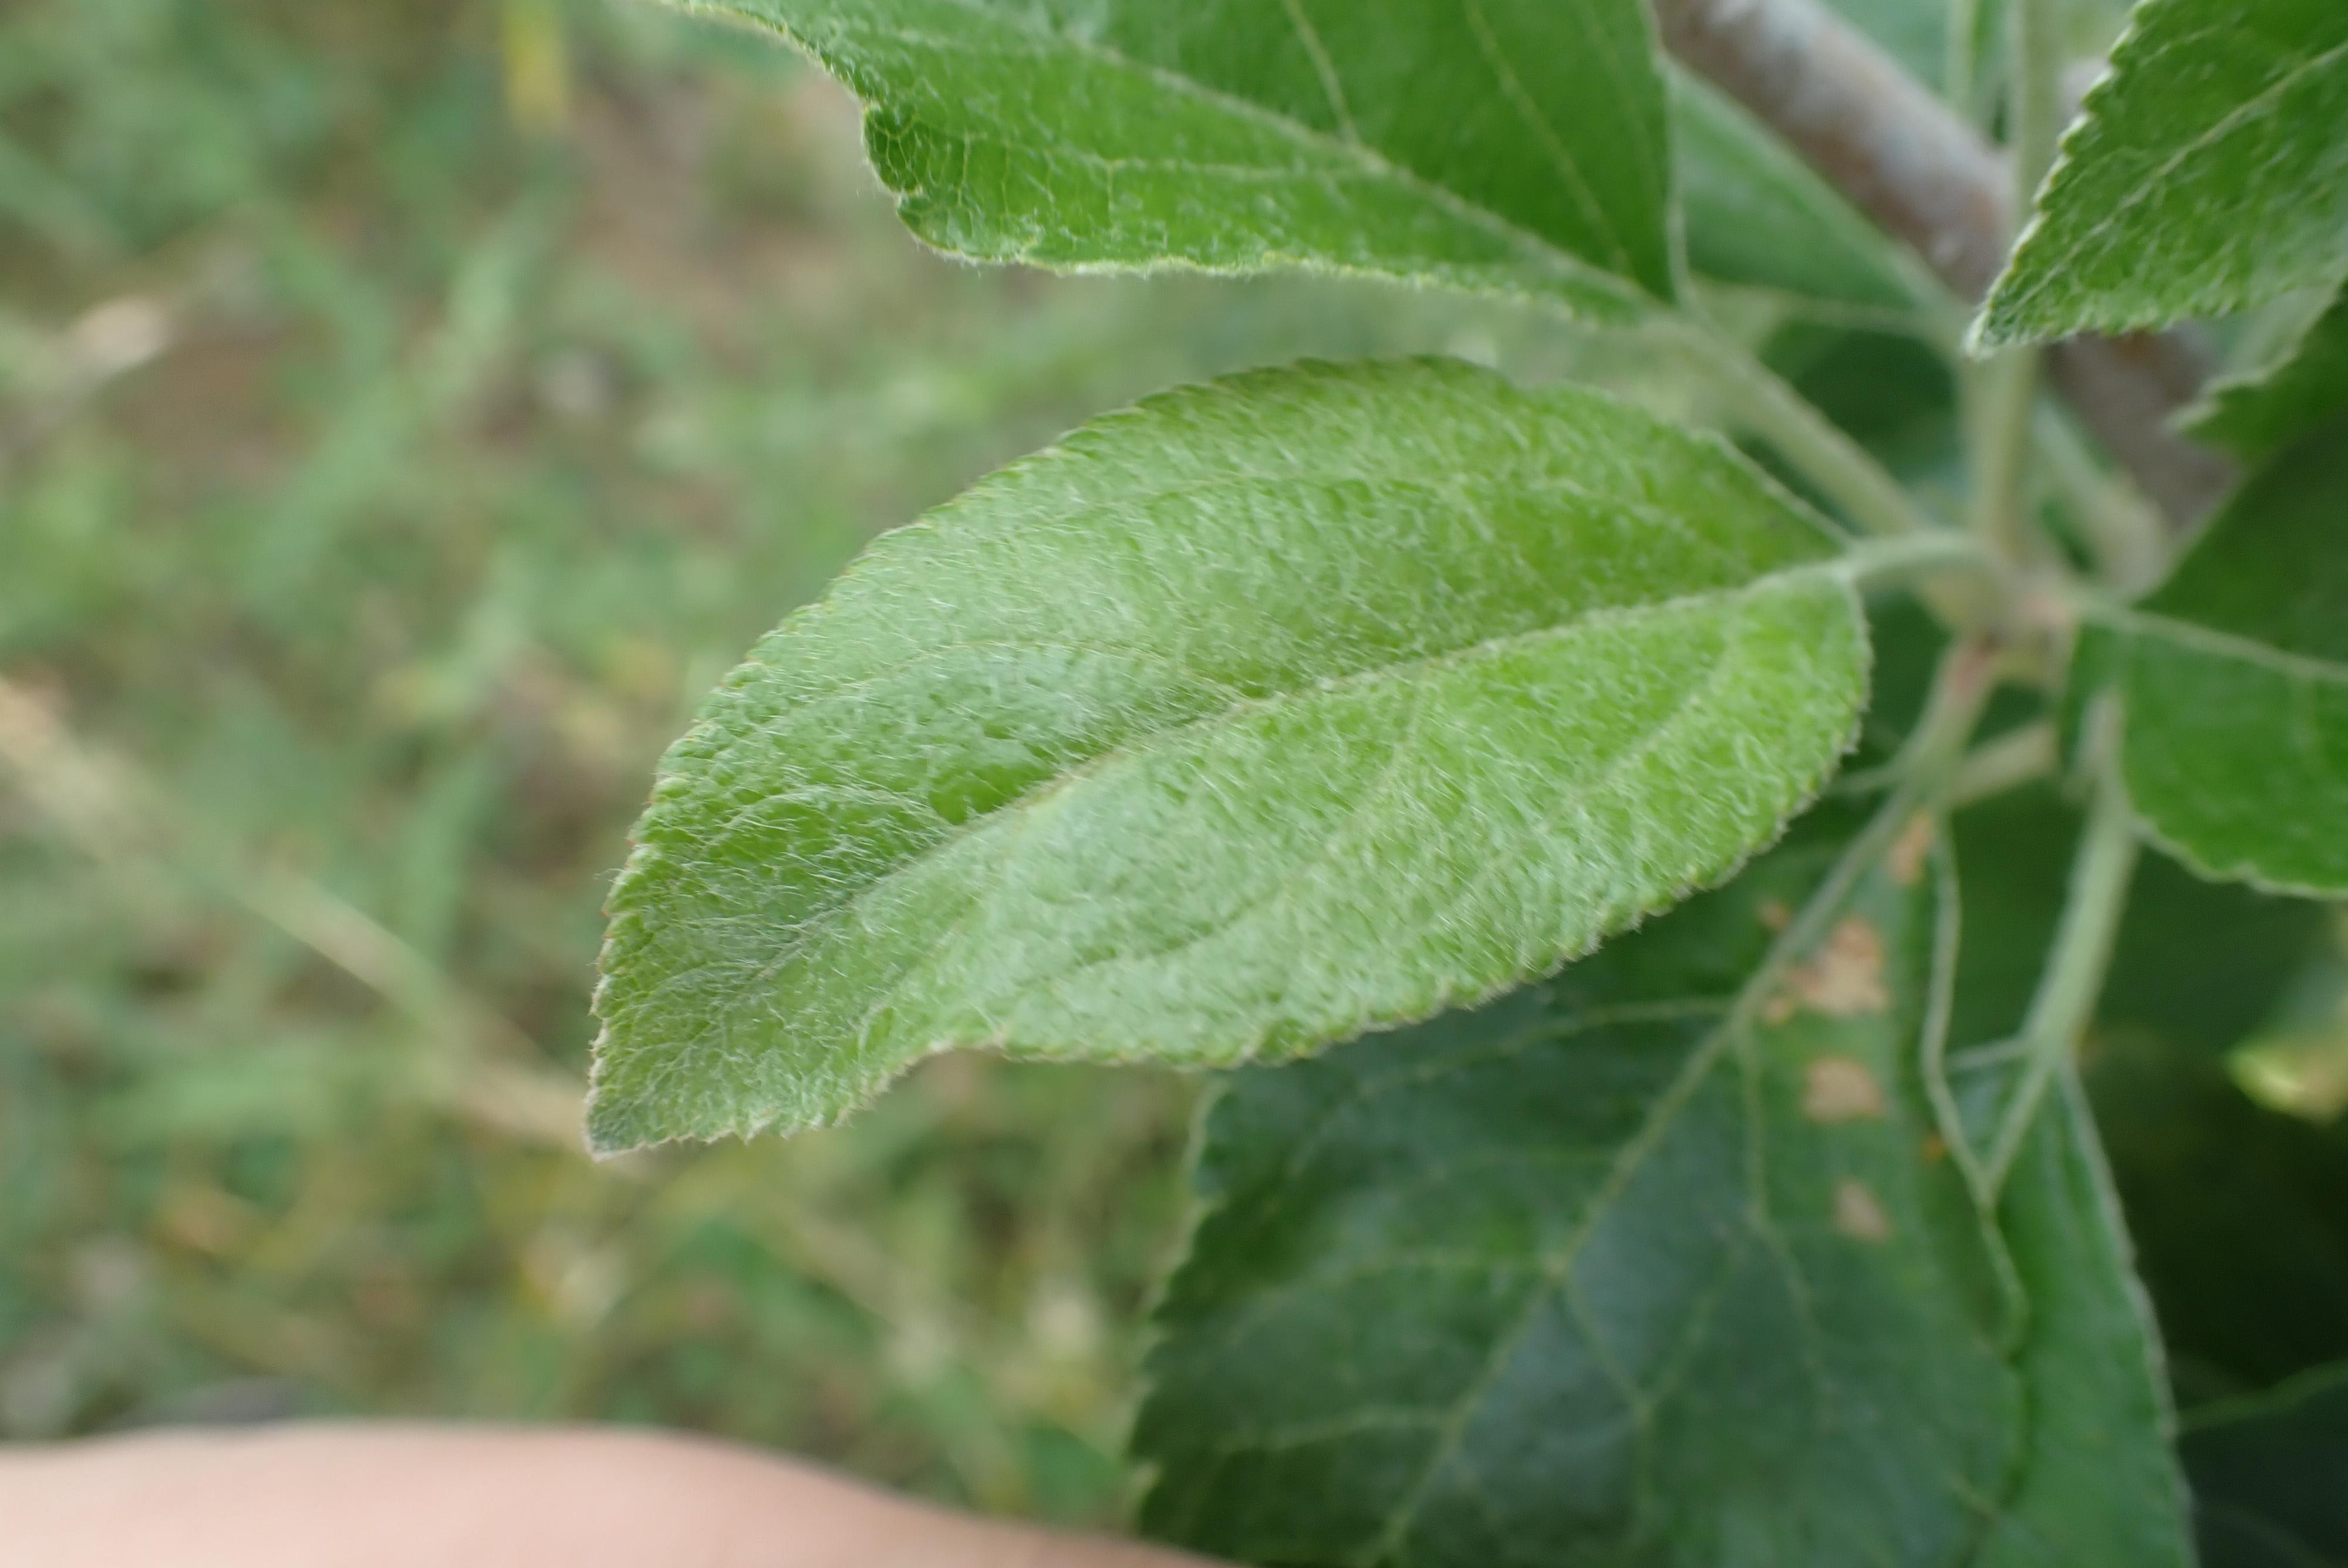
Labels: healthy